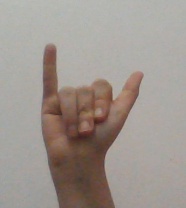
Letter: ya